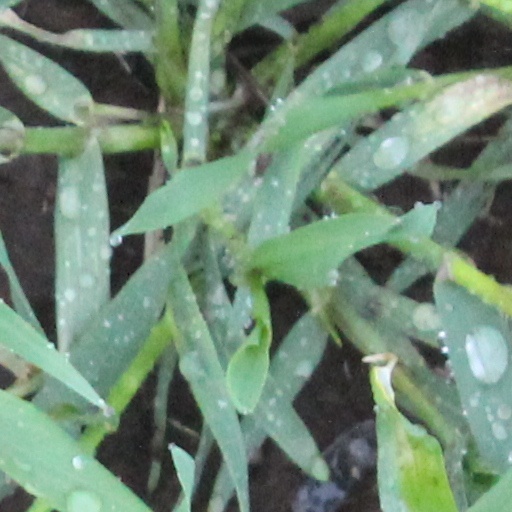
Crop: wheat